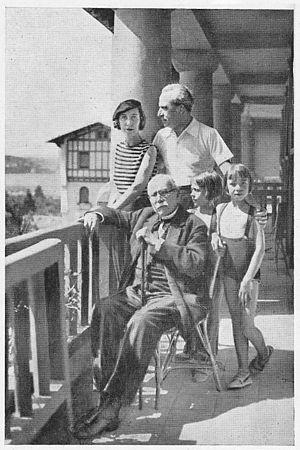
Édouard Branly
Élisabeth Branly-Tournon, né le 19 novembre 1889 à Verdun et morte le 25 juin 1972 à Paris, est une peintre française.
Paul Tournon, né à Marseille le 19 février 1881 et mort à Paris le 22 décembre 1964, est un architecte français.